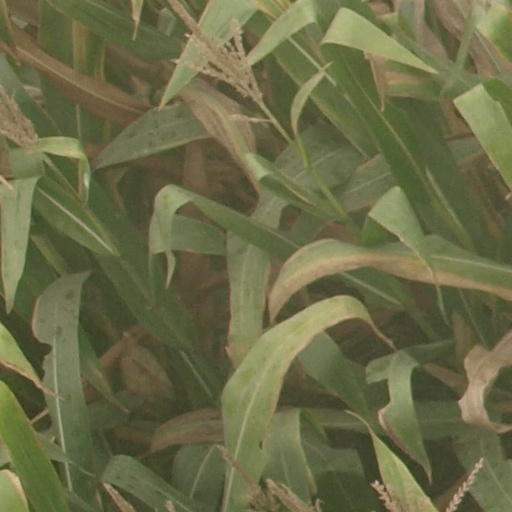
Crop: maize; corn